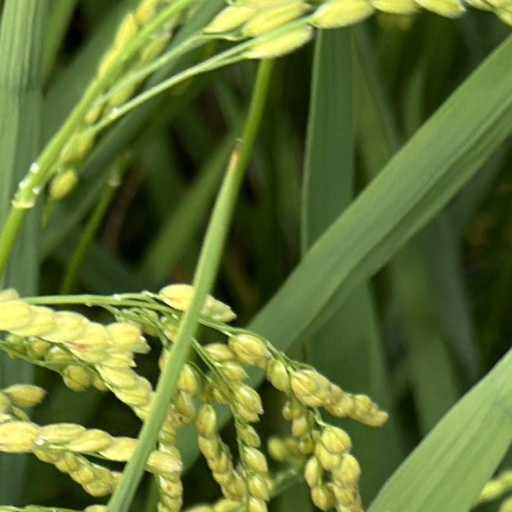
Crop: rice